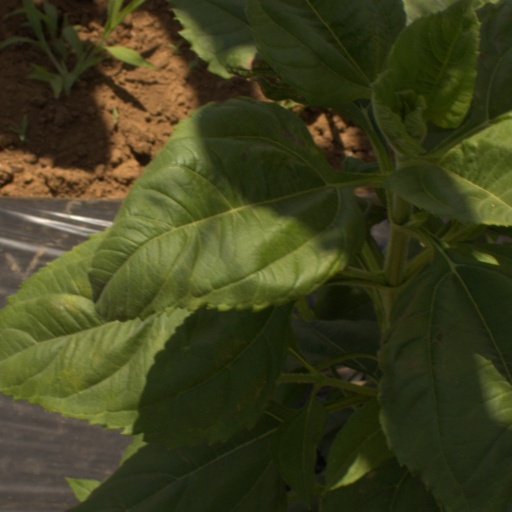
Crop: Jerusalem artichoke